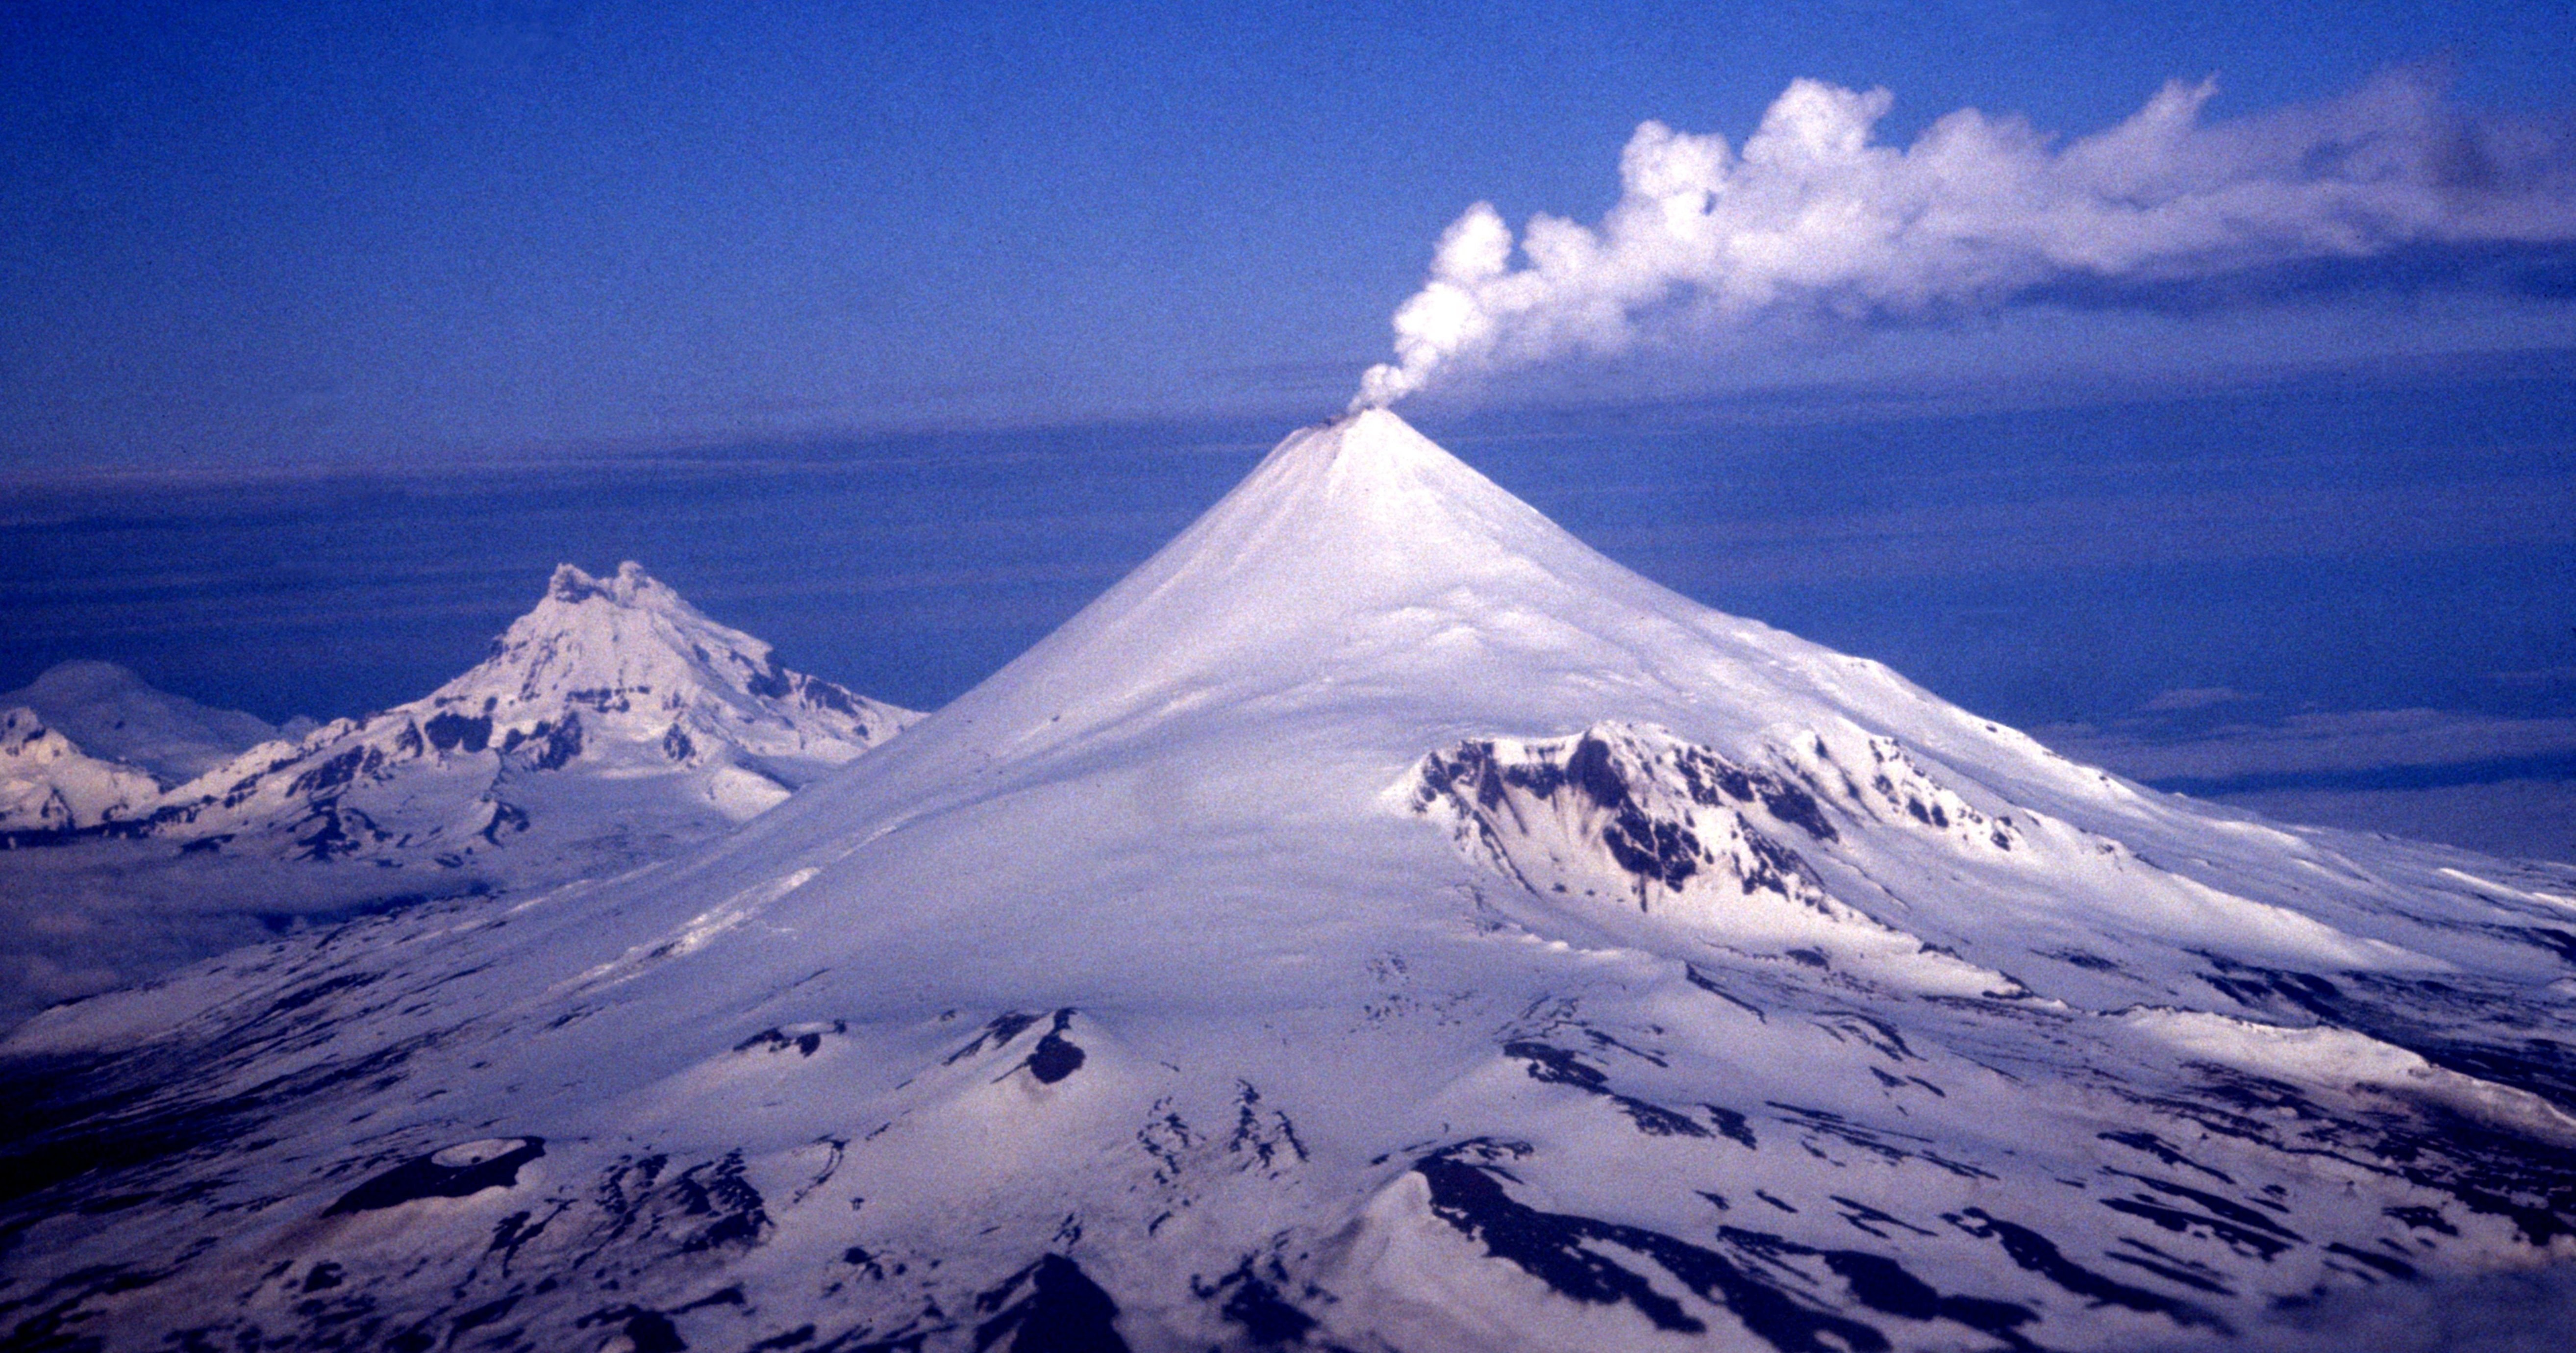
landscape, nature, ocean, mountain, snow, winter, steam, mountain range, smoke, volcano, island, summit, geology, plateau, active, volcanoes, landform, stratovolcano, geographical feature, mountainous landforms, geological phenomenon, volcanic landform, shield volcano, types of volcanic eruptions, inactive